The Other Side of AIDS

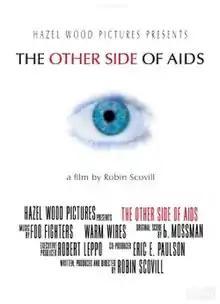

The Other Side of AIDS is a 2004 pseudoscience film by Robin Scovill. Through interviews with prominent AIDS denialists and HIV-positive people who have refused anti-HIV medication, the film makes the claim that HIV is not the cause of AIDS and that HIV treatments are harmful, conclusions which are rejected by medical and scientific consensus. The film was reviewed in "Variety" and "The Hollywood Reporter" in 2004, and received additional attention in 2005, when Scovill's three-year-old daughter died of untreated AIDS.